2015 Dubai Tour

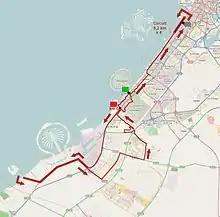
The route of stage one

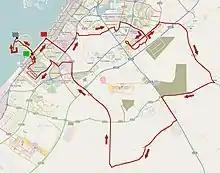
The route of stage two

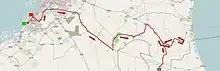
The route of stage three

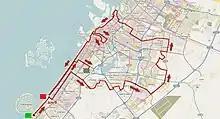
The route of stage four

In the 2015 Dubai Tour, four different jerseys were awarded. For the general classification, calculated by adding each cyclist's finishing times on each stage, and allowing time bonuses for the first three finishers at intermediate sprints and at the finish of mass-start stages, the leader received a blue jersey. This classification was considered the most important of the 2015 Dubai Tour, and the winner of the classification was considered the winner of the race.